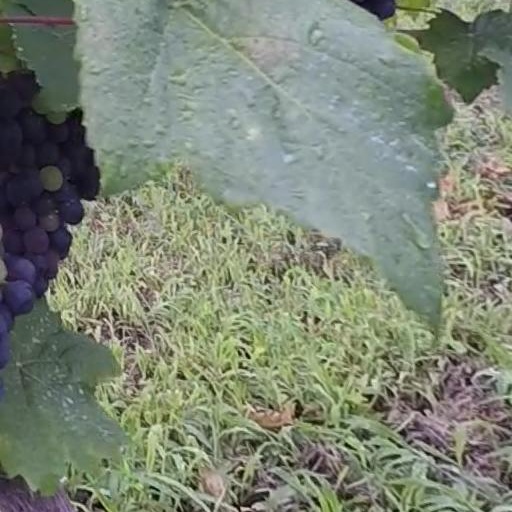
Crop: grape